Barksdale Organization

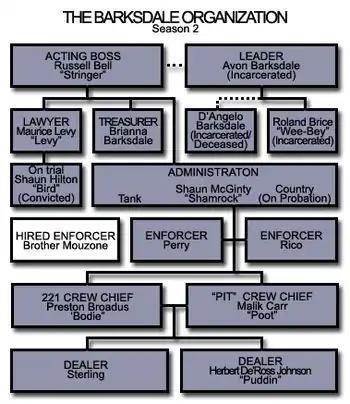
The Barksdale Organization (Season Two)

Country was a Barksdale soldier who returned to work for the organization as soon as he was released from prison, despite being on parole. He is first seen trailing Bodie and Shamrock to Philadelphia, to make sure they follow Stringer Bell's orders. He also works with Shamrock to set up crooked prison guard Dwight Tilghman so that Avon Barksdale could inform on Tilghman to reduce his prison sentence.